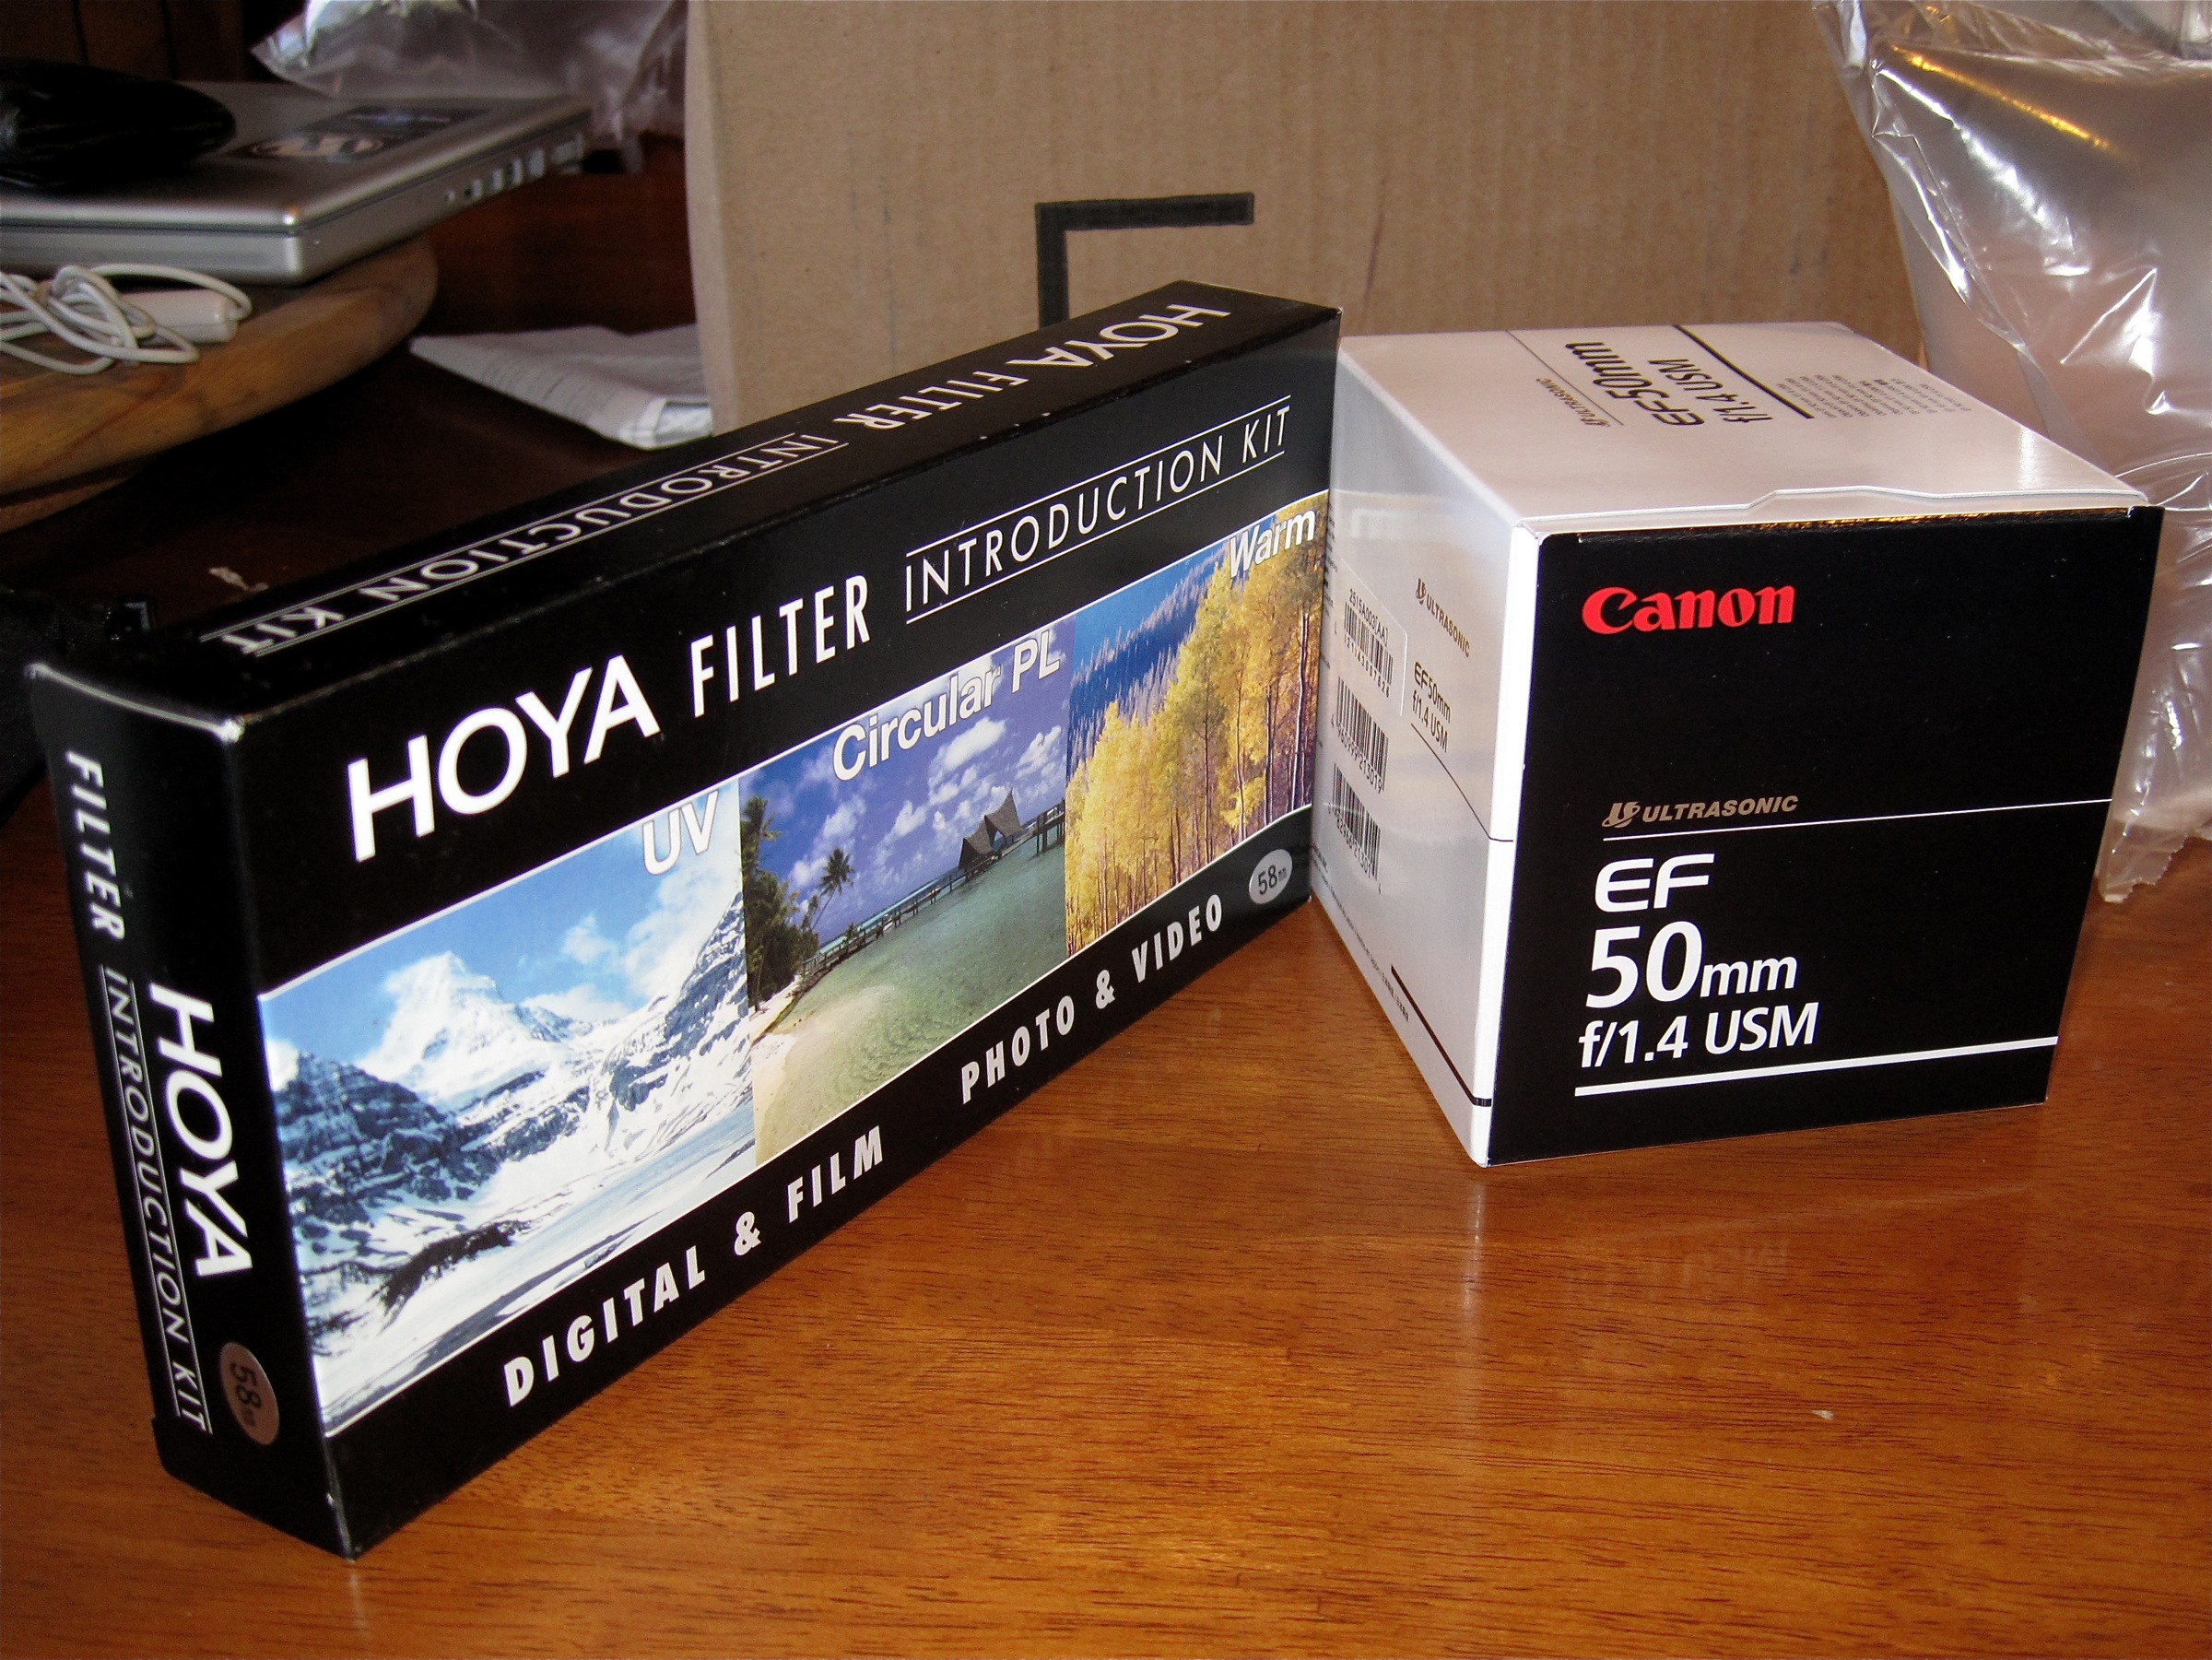
camera, gadget, 366photos, unboxing